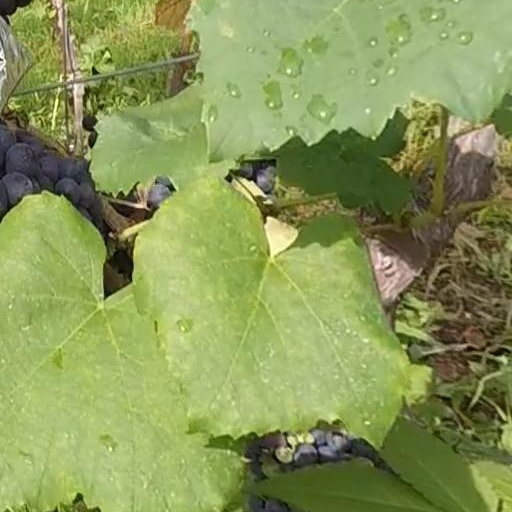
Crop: grape